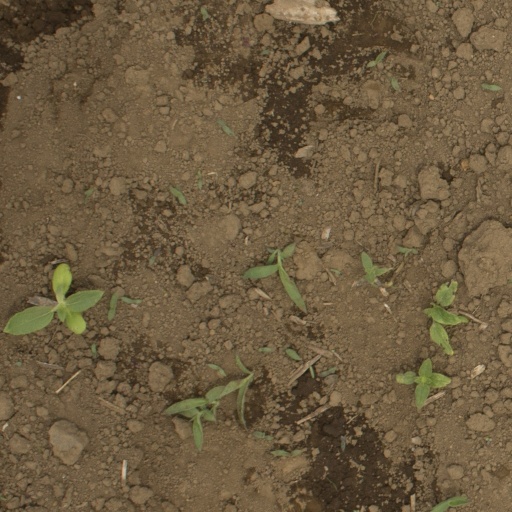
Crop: Jerusalem artichoke